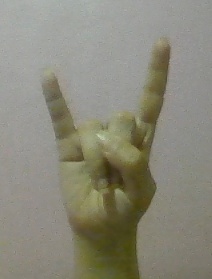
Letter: la